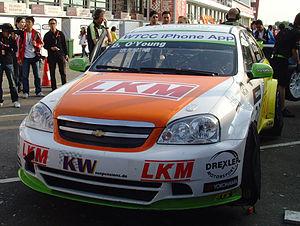
Darryl O'Young, né le 26 mars 1980 à Vancouver, est un pilote automobile hongkongais engagé en Championnat du monde des voitures de tourisme depuis 2010.